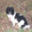
Label: dog